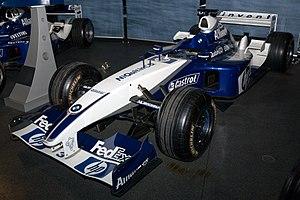
Williams Grand Prix Engineering est une écurie britannique de Formule 1, basée à Grove. Fondée en 1977 par Frank Williams et Patrick Head, l'équipe était la propriété de Frank Williams, Brad Hollinger, Patrick Head, le marché public et le fonds en fiducie des employés jusqu'en août 2020. Le 21 août 2020, Williams est racheté dans son intégralité par le fond d'investissement américain Dorilton Capital.
La Williams FW25 est la monoplace de Formule 1 engagée par l'écurie Williams F1 Team, lors de la saison 2003 de Formule 1. Elle est pilotée par le Colombien Juan Pablo Montoya qui entame sa troisième saison au sein de l'écurie britannique et l'Allemand Ralf Schumacher dont c'est la cinquième année de collaboration avec Williams. Les pilotes essayeurs sont le Brésilien Antônio Pizzonia, le Chinois Ho-Pin Tung et l'Espagnol Marc Gené, qui remplacera Schumacher pour une course.